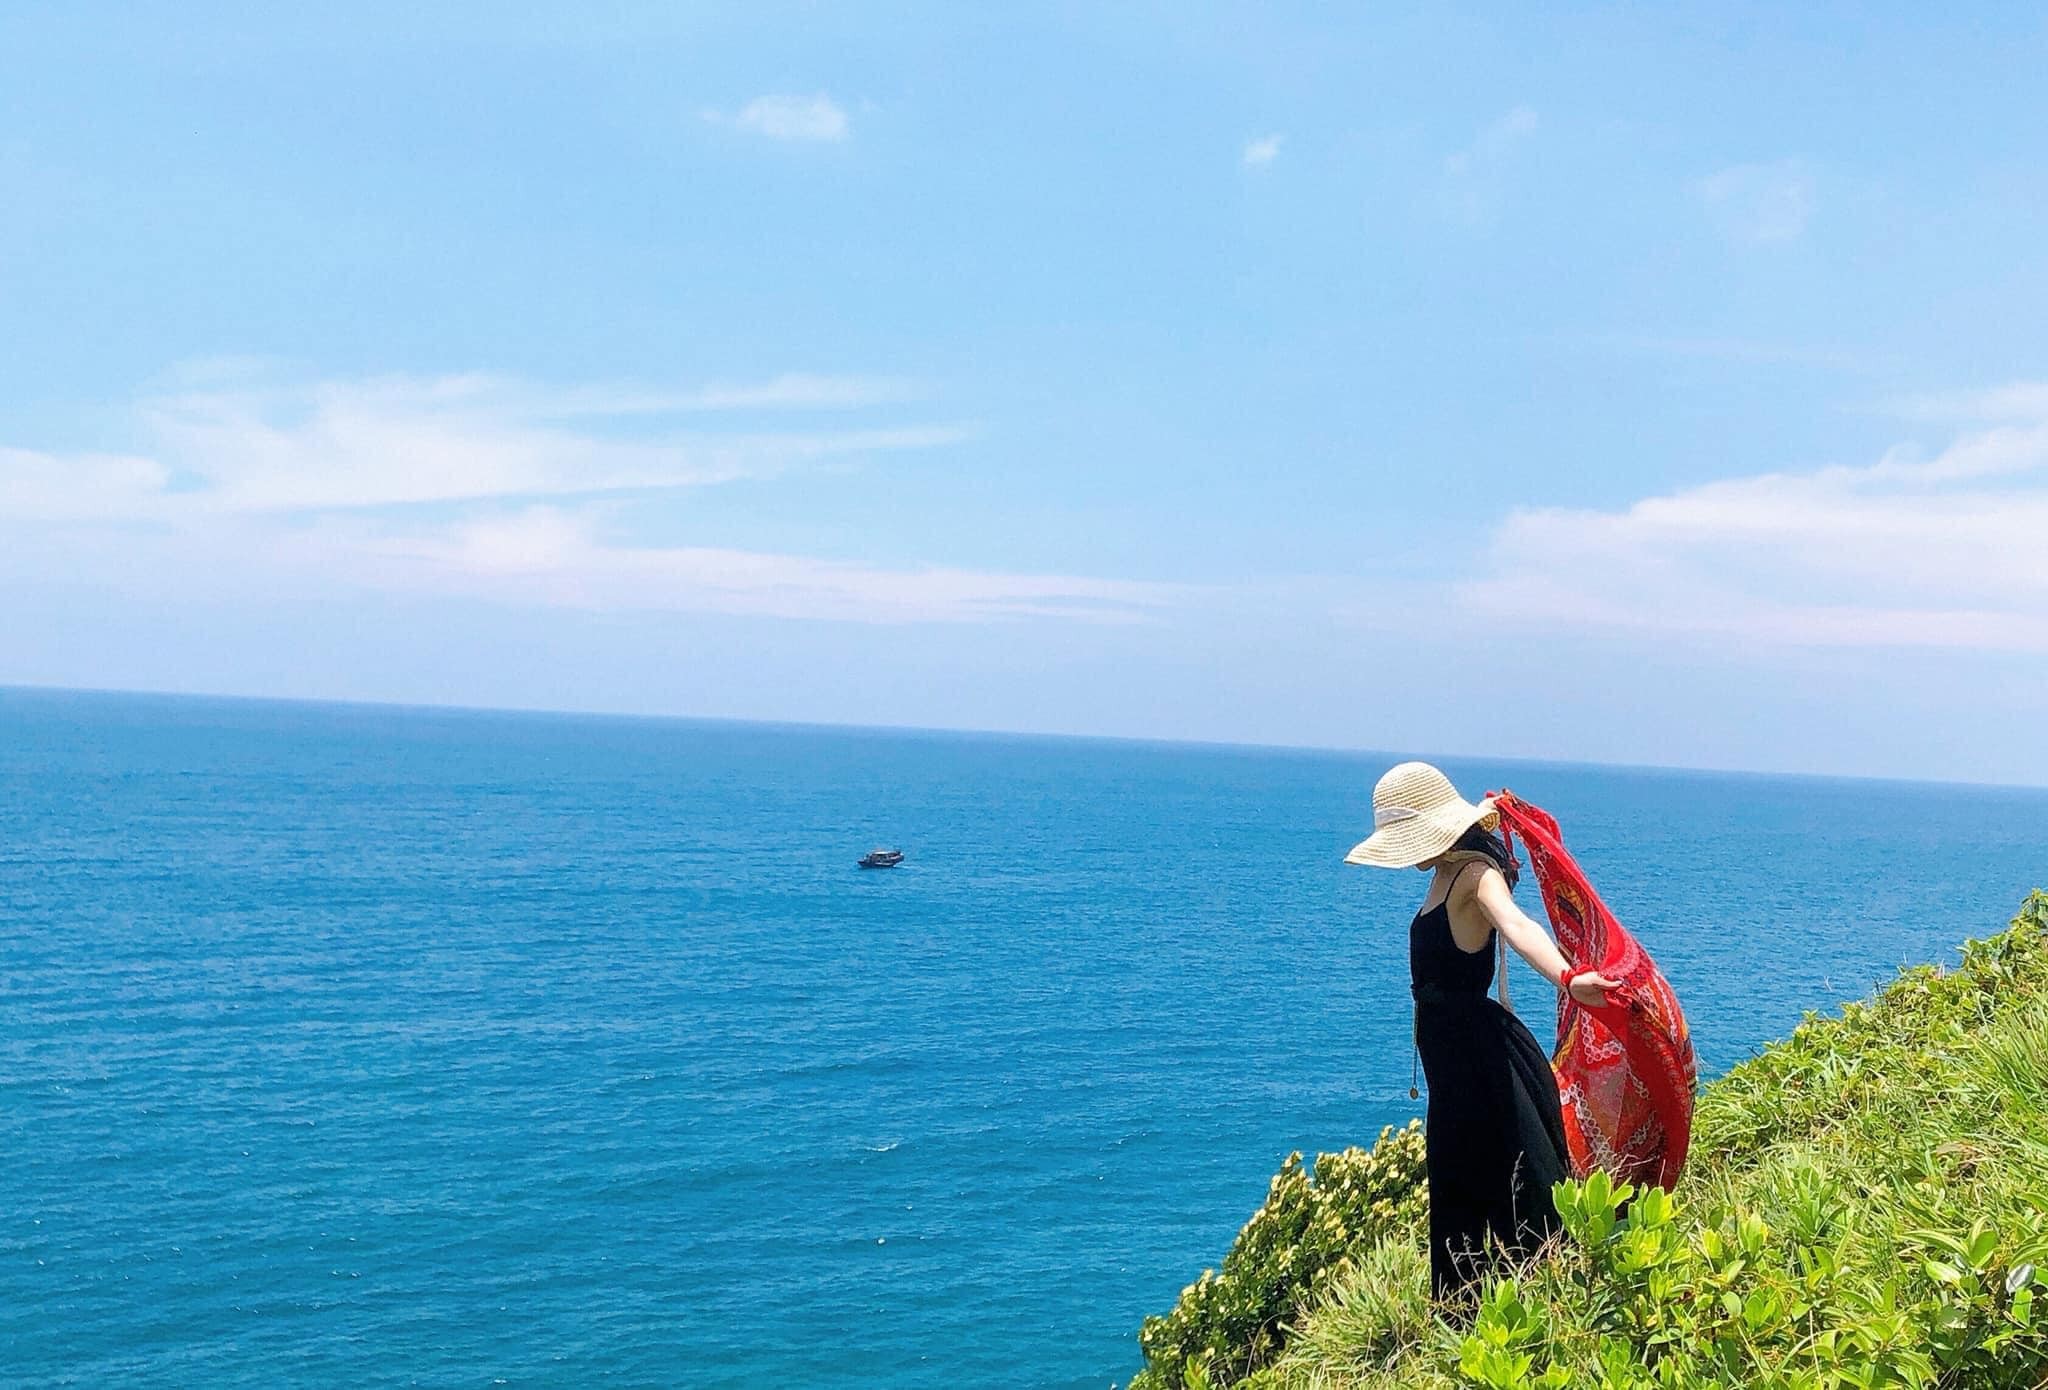
travel, water, cloud, sky, plant, azure, body of water, coastal and oceanic landforms, People in nature, horizon, leisure, island, headland, landscape, klippe, coast, grass, tropics, fun, natural landscape, ocean, cape, rock, recreation, holiday, sound, bay, grassland, hill, lake, cliff, tourism, promontory, wind wave, vacation, sea, caribbean